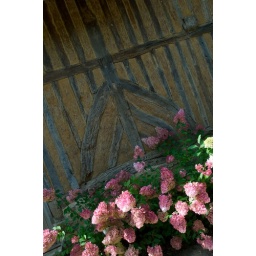
pink by the house